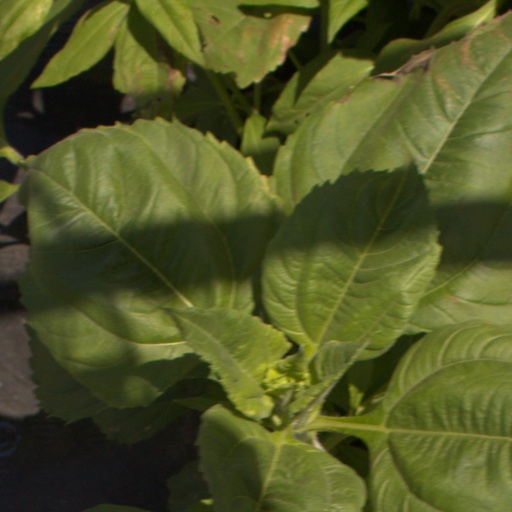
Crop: Jerusalem artichoke